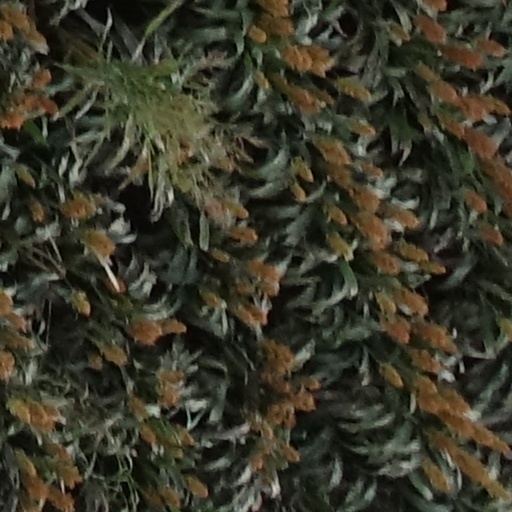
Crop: sorghum